Trachypepla galaxias

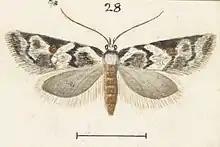
Illustration by George Hudson.

The adult moths of "T. galaxias" are on the wing from October to February. They are nocturnal and are attracted to light.